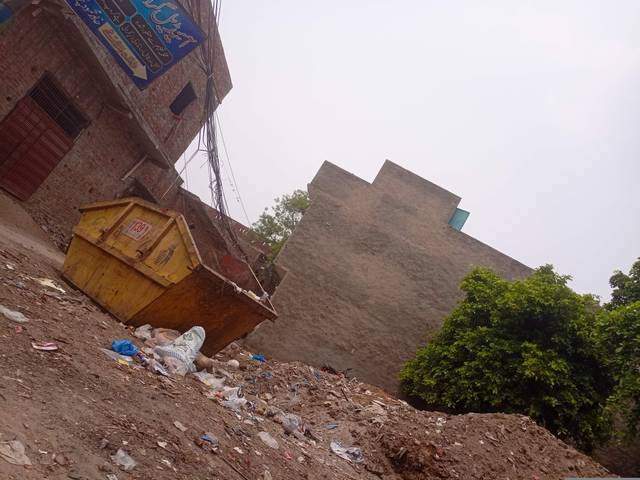
Region: Pakistan
Coordinates: 31.431, 74.174